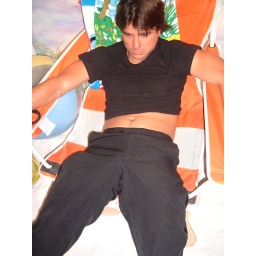
backdrop hand painted by shop studios beach set props press event for Kodak sand studio rental call (212) 245-6154